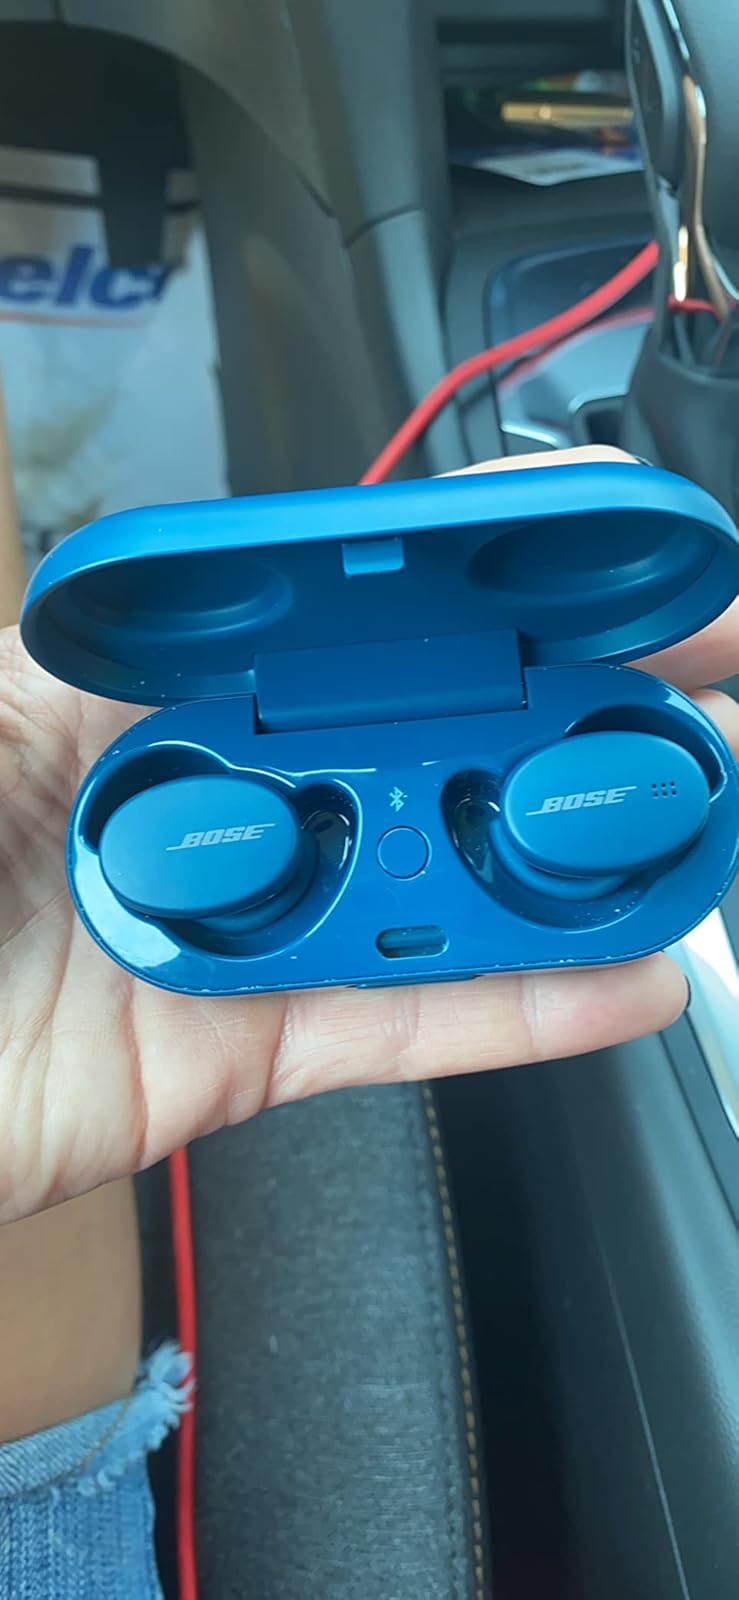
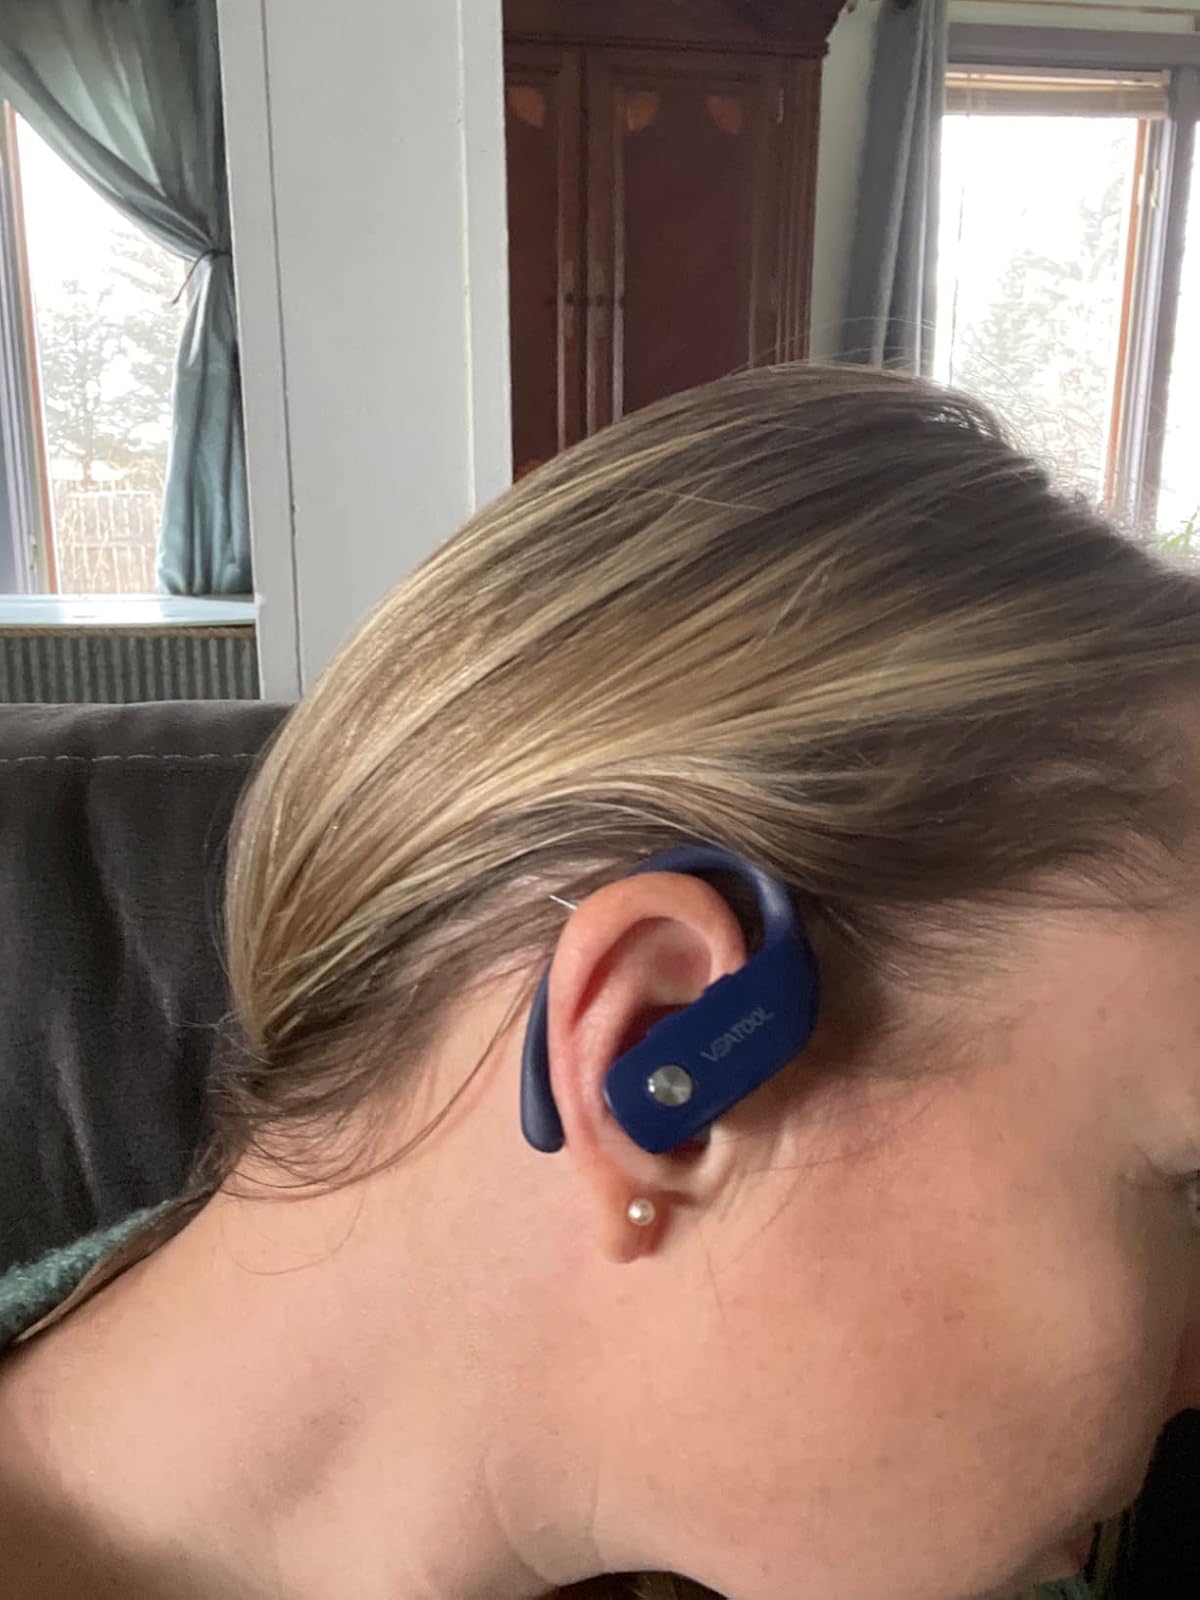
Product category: earbuds
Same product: no